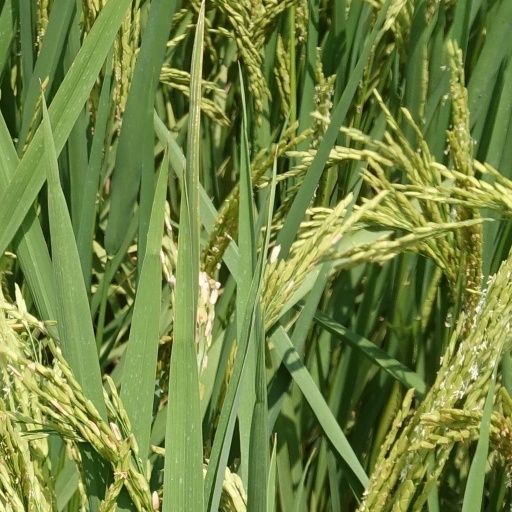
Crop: rice